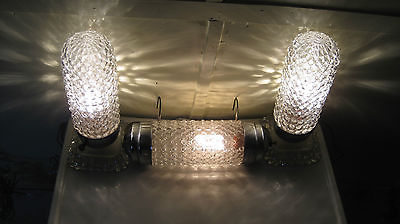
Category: lamp